Criminal Minds season 3

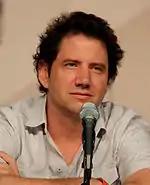
Jamie Kennedy appears in the episode "Lucky" as Floyd Feylinn Ferrell.

In the episode "Children of the Dark", Francis Capra guest-starred as Ervin Robles, a serial killer who was abused by a strict foster family. William Lee Scott guest-starred as Robles' foster brother and accomplice Gary, and Christine Healy guest-starred as Mrs. Manwaring, an abusive foster mother. In the episode "Seven Seconds", Ariel Winter guest-starred as Katie Jacobs, a young girl who is kidnapped at a shopping mall. Suzanne Cryer guest-starred as Susan Jacobs, Katie Jacobs' aunt who might be involved in her disappearance. Paula Malcomson guest-starred as Katie's mother, Beth, and Alexander Gould guest-starred as Susan's son, Jeremy.